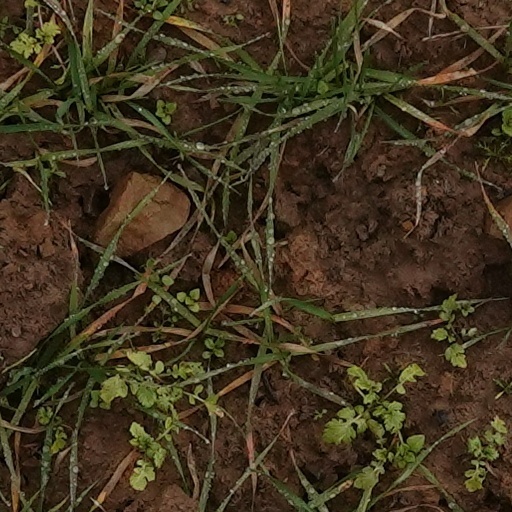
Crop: wheat